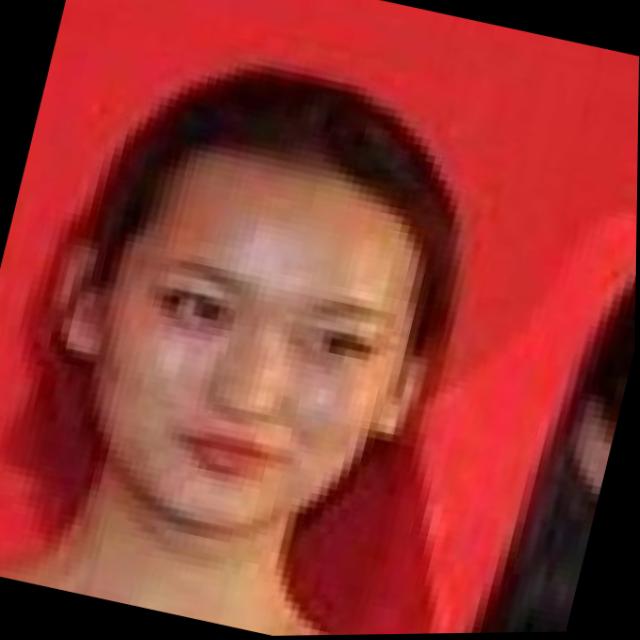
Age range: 21-44